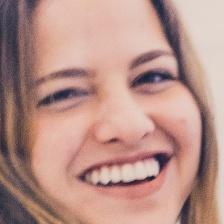
Label: faces